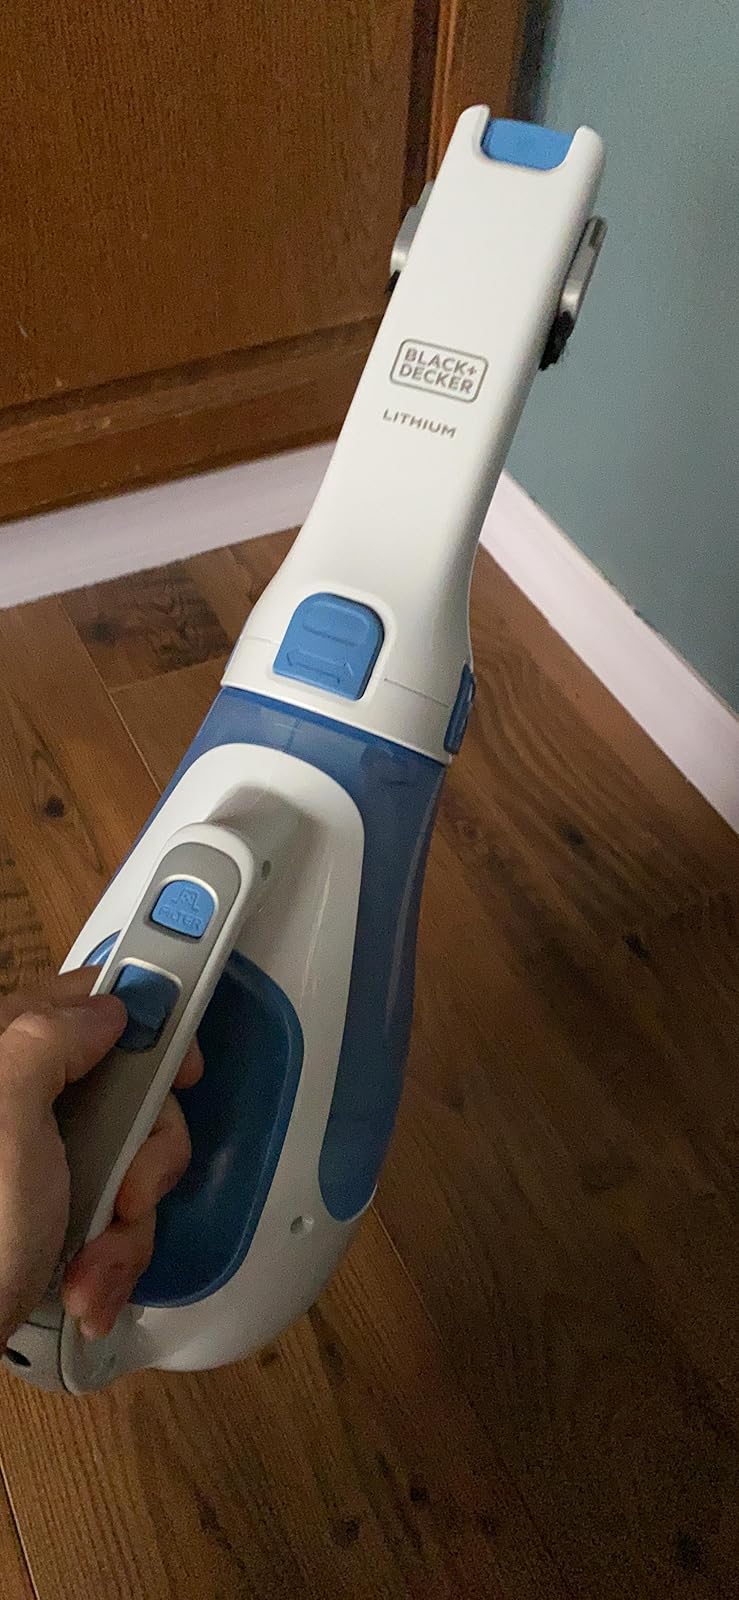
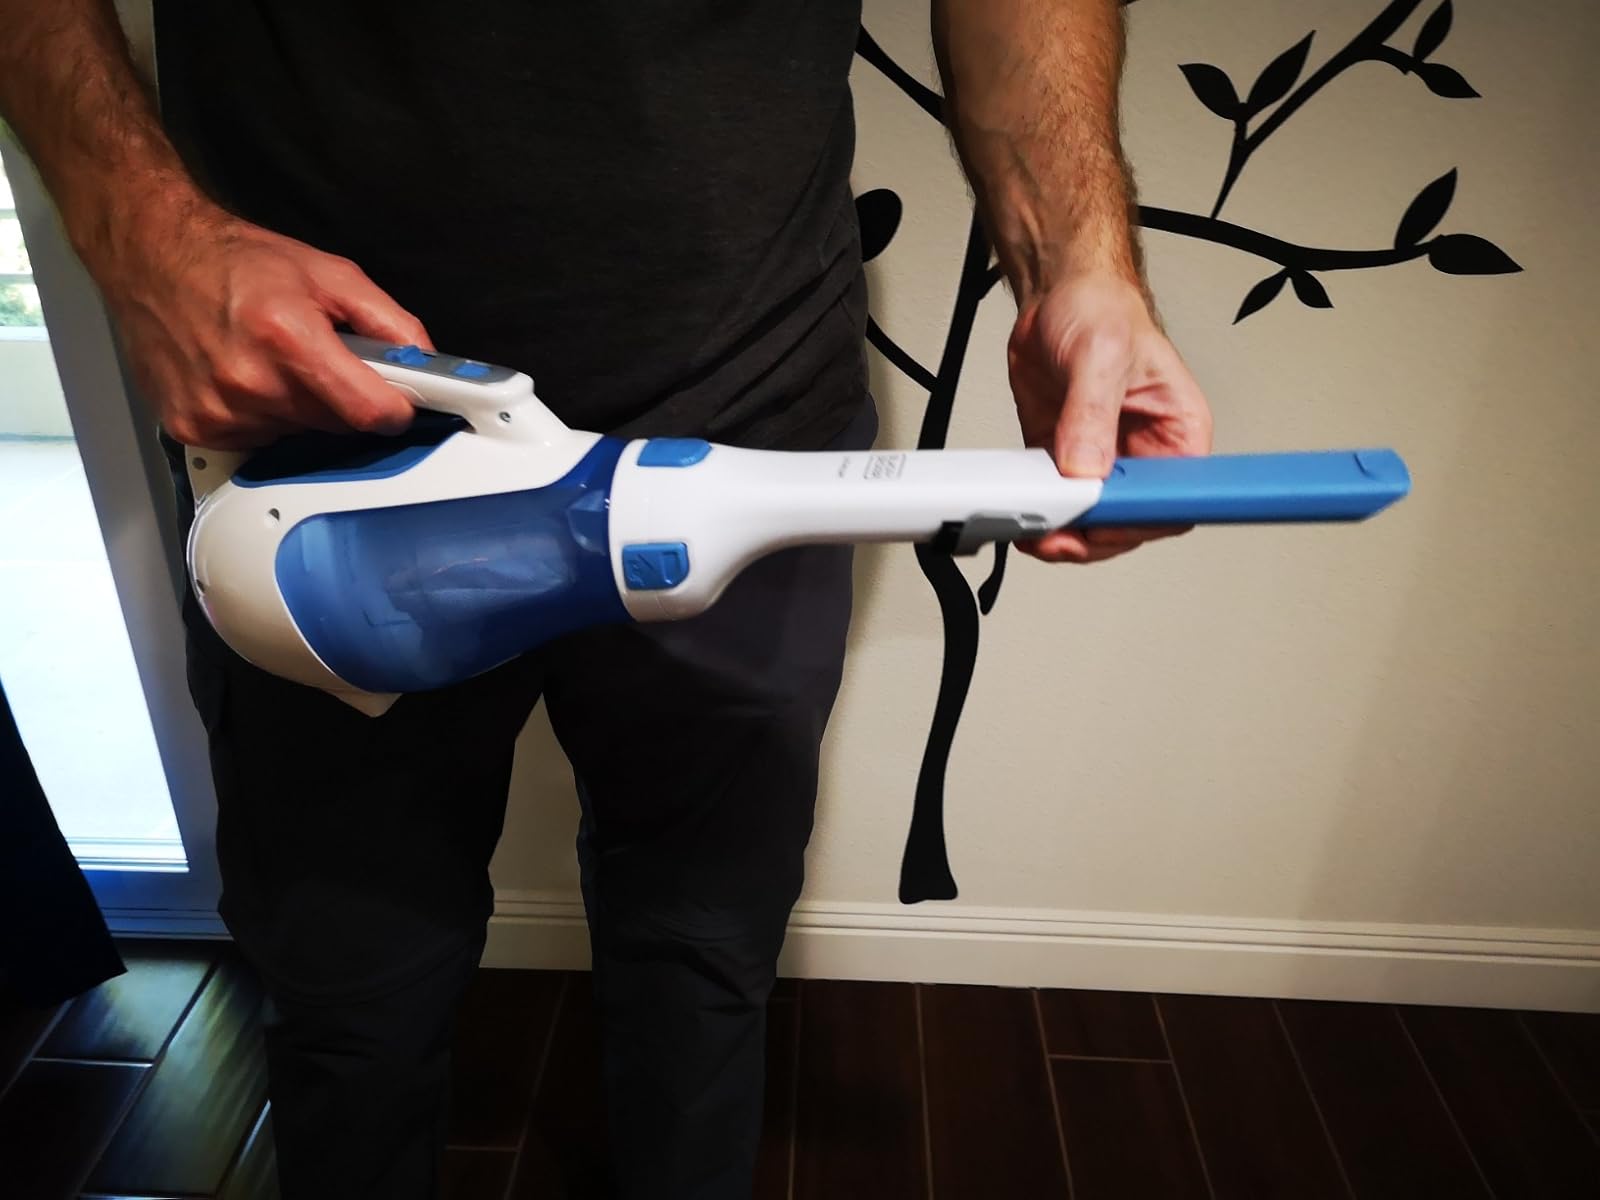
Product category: items_vacuum
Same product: yes